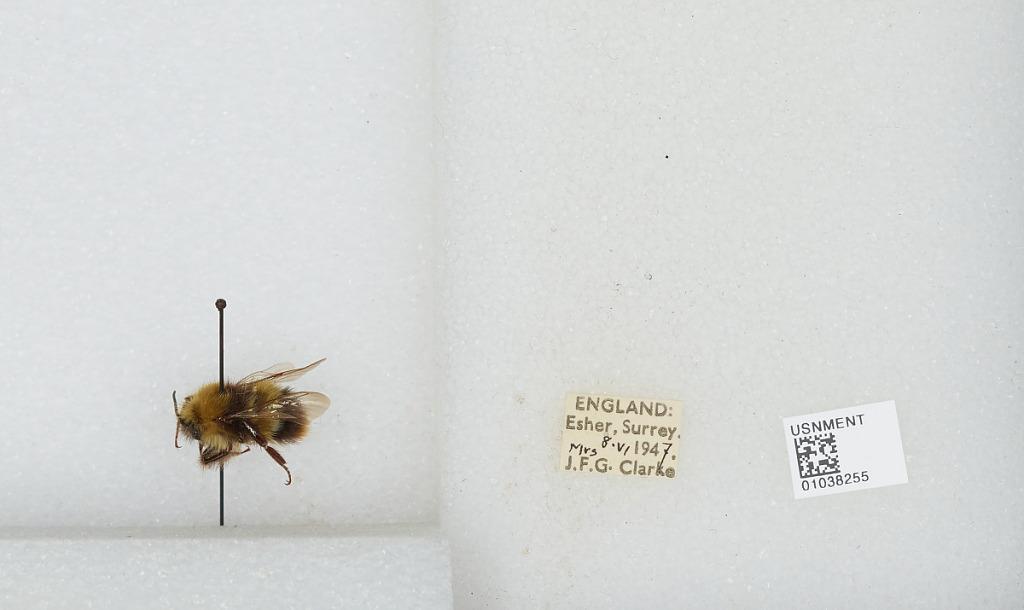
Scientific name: Bombus (Pyrobombus) pratorum (Linnaeus)
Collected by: J. Clarke
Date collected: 1947-6-8
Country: United Kingdom
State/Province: England
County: Surrey
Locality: Esher
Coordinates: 51.3691, -0.365